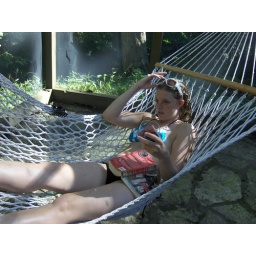
labor day weekend at the lake house in bridgman, michigan with 17 of our closest friends :D